Binda Pandey

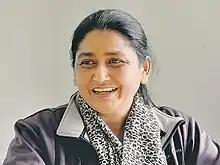
Binda Pandey in 2018

Binda Pandey (Born December 30, 1966) is a Nepalese politician who was a member of the 1st Nepalese Constituent Assembly representing the Communist Party of Nepal (Unified Marxist-Leninist). She was Deputy General Secretary of General Federation of Nepalese Trade Unions (GEFONT) in 2004–08.